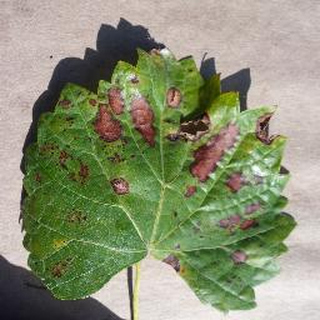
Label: grape_esca_black_measles